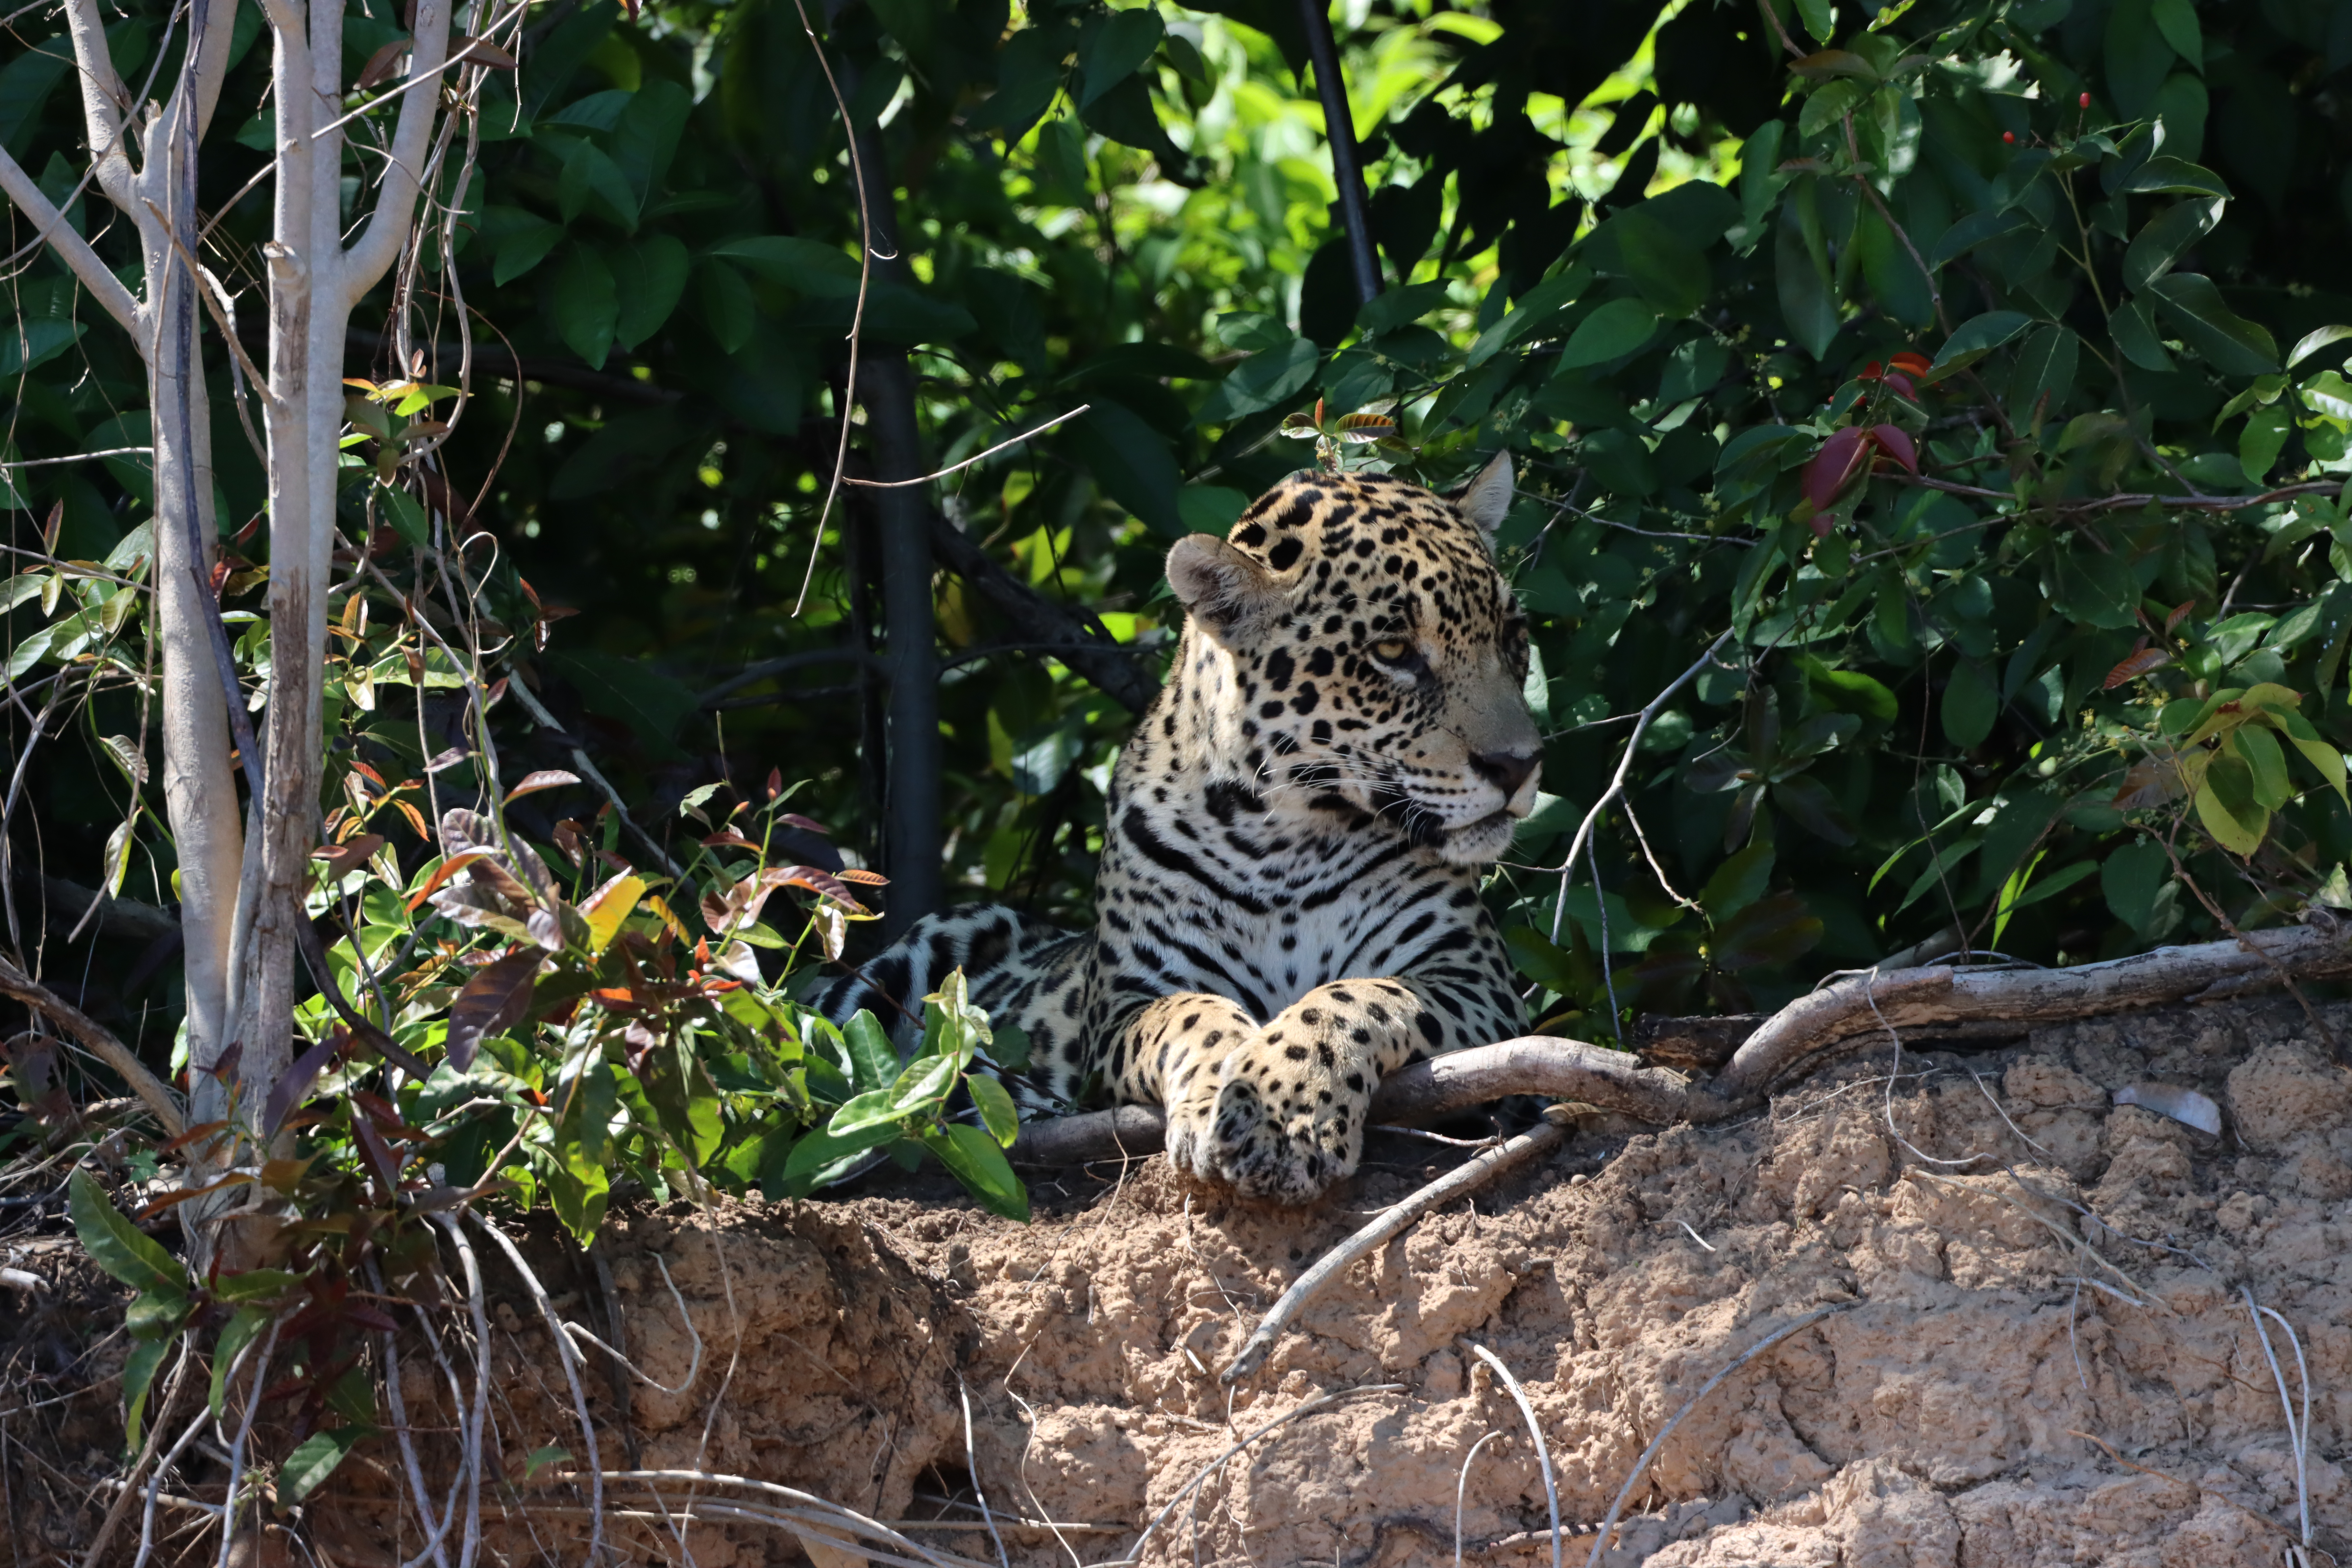
Jaguar: Lua